Jiehua

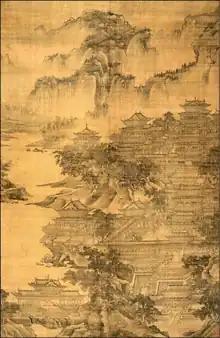
Summer Palace of Emperor Ming (明皇避暑宮) by Guo Zhongshu (郭忠恕)

Guo Zhongshu, a celebrated figure of the Five Dynasties period and Song dynasty, is renowned for his multifaceted talents as a "jiehua" painter, scholar, and philologist. He exhibited remarkable versatility in painting various subjects, including landscapes, architectural structures, and figures. Regarding specifically his "jiehua" contributions, his works prominently feature palaces, pavilions, and houses. Guo's distinctive style incorporated techniques such as rich structure, center strokes, a seamless flow without sharp corners, bold and expressive lines, and an artful irregular arrangement with a meticulous attention to penmanship, connections, lines, and shading. During the Song period, monochrome ink became more and more popular among "jiehua" artists, of which Guo Zhongshu was no exception. His painting “Summer Palace of Emperor Ming” demonstrates his mastery of the ink technique, both for the meticulous architectural structures and for the highly detailed landscape. So incredible was Guo Zhongshu’s mastery of the practices of knowledgeable architects, he even surpassed them, with a historical anecdote recording how Guo successfully warned Yu Hao, the most skilled architect of Northern Song, of an error in Yu’s pagoda design based solely on Yu’s miniature model, a warning which Yu was forever grateful. Historical records further indicate that Guo famously was a practitioner of the freehand technique in jiehua—namely, he did not resort to rulers but rather was able to draw straight lines necessary by hand. Guo Zhongshu is universally acknowledged as one of the most prestigious specialists in "jiehua" to have ever lived.